Den Haag HS railway station

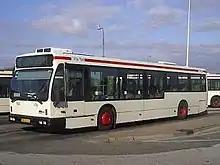
An HTMbuzz bus

The Hague's public transit company, HTM Personenvervoer, operates a public transportation hub in front of the railway station's front entrance. Tram lines 1, 9, 11, 12, 16 and 17 stop here.